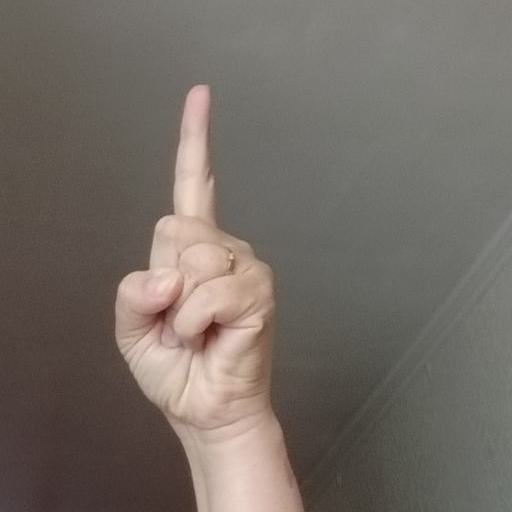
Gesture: one